Hero City (Soviet Union)

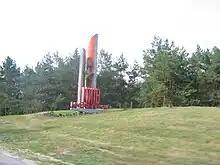
Hero City highway sign with the Communist star, Kiev in 2010.

The capital of present-day Ukraine became the site of the largest encirclement battle in the summer of 1941. When the Germans commenced their offensive on July 7, Soviet forces concentrated in the Kiev area were ordered to stand fast, and a breakout was prohibited. Defence of the pocket was fierce. Thousands of civilians volunteered to help defend the city. Eventually Kiev was taken on September 19. Over 600,000 Soviet soldiers were taken captive when the pocket was cleared. The prolonged resistance effectively disrupted the German plans of "blitzkrieg". However, in military terms, the battle was a great victory for the German Army and a disaster for the Soviets. It had a huge effect on morale, and Adolf Hitler praised the victory as the greatest battle in history.